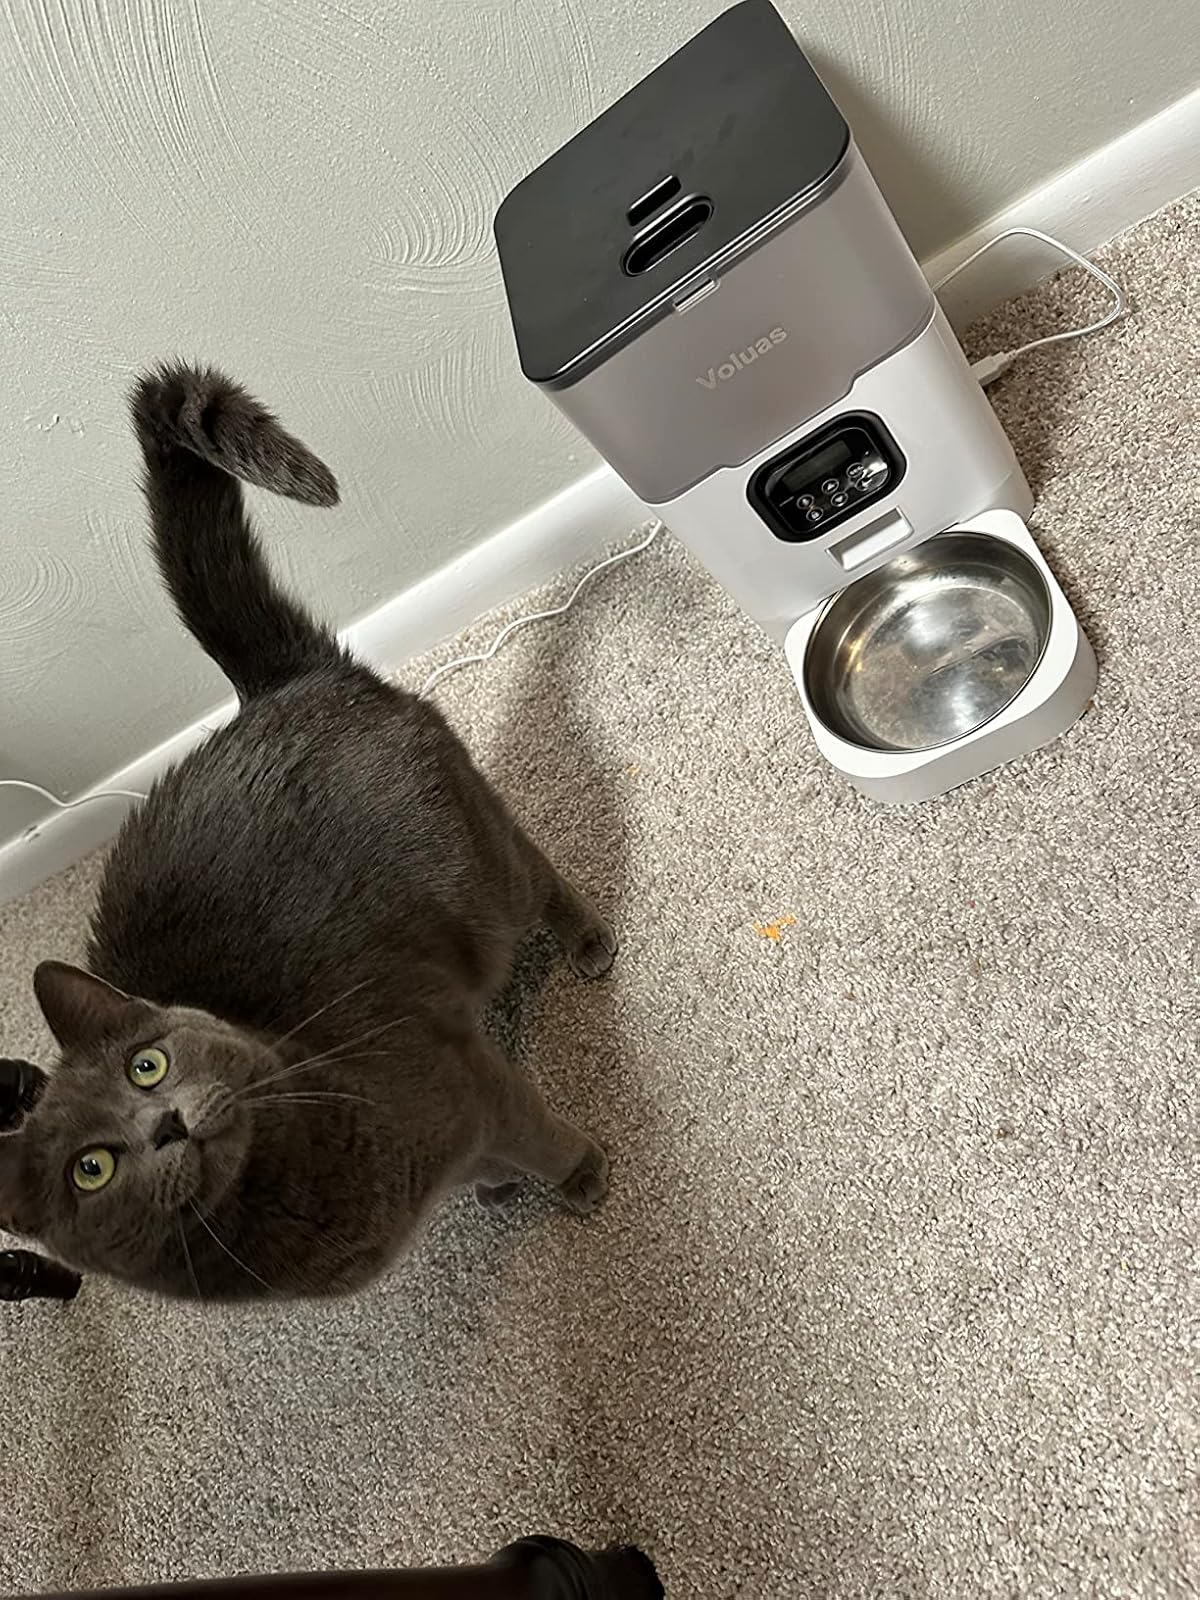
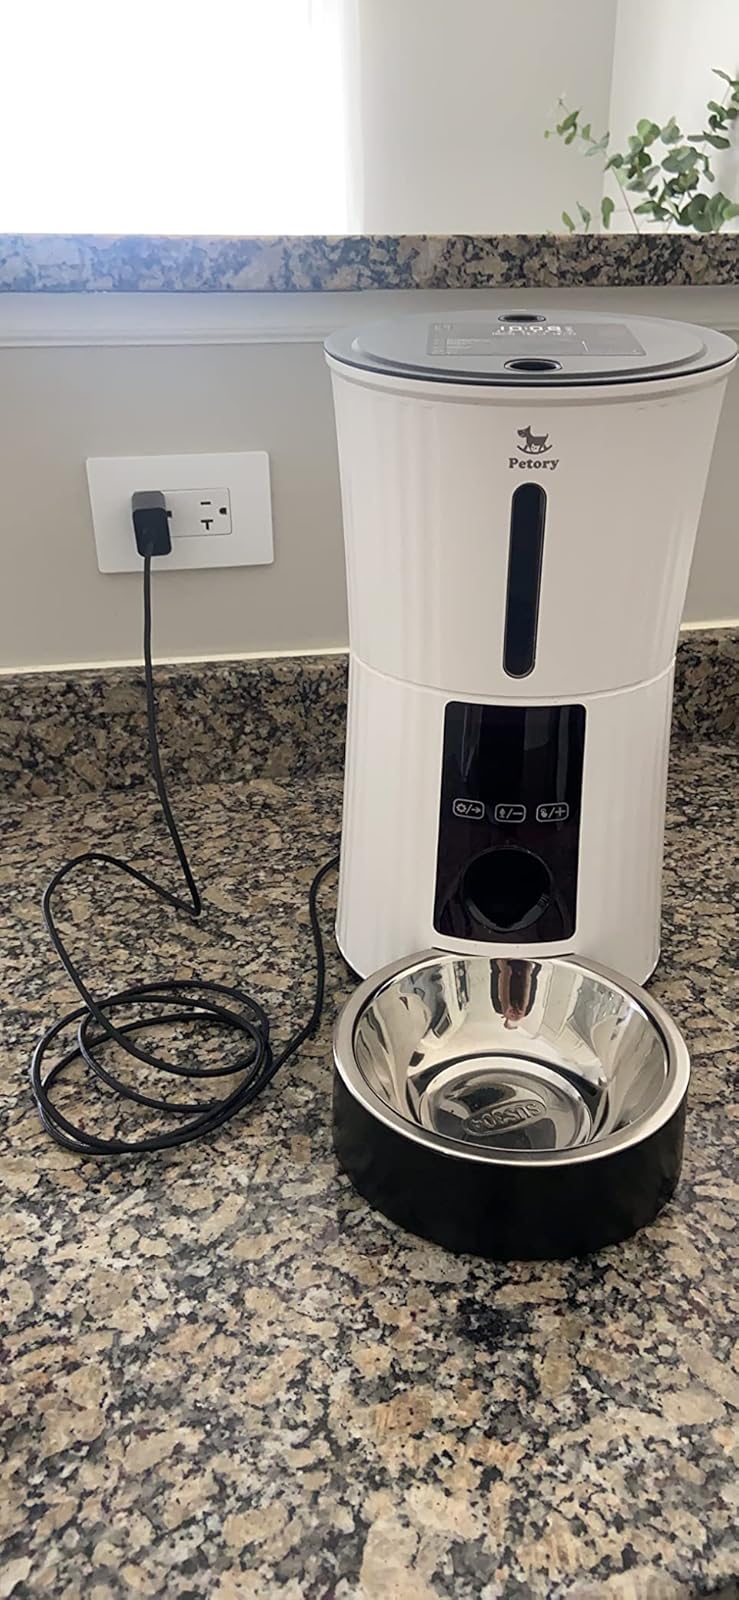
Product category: items_feeder
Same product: no